Refugio Reyes Rivas

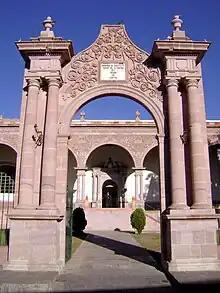
Franciscan Hospice where Refugio Reyes studied as a child. It is currently the Museo de Guadalupe, Zacatecas.

For Refugio Reyes the most important events of his childhood, considering that he was born in 1862, were the births of his sisters Goya in 1867, Felipa in 1871 and Leona in 1872. Another of the events he notes in his chronology was his transfer to a hospice in Guadalupe, Zacatecas, in 1871. He also noted in his own words the Zacatecas War of March 2, 1873, which appears among his notes under the name ""Guerra de Rocha"" (Rocha's War). Between the ages of eleven and fourteen he made notes on political and military events related to the president of that time, Porfirio Díaz.